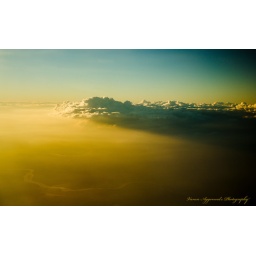
Bright clouds and river underneath gleamig with sunlight that escaped clouds.